Environmental issues with coral reefs

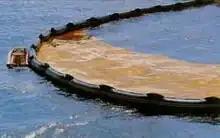
Oil Spill Containment Boom

Gorgonian octocorals (soft coral communities) are highly susceptible to damage from oil spills. This is due to the structure and function of their polyps, which are specialized in filtering tiny particles from the water.